Cherie DeVille

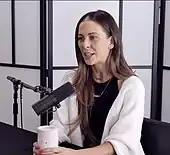
DeVille in 2021

Cherie DeVille (born ) is an American pornographic film actress, writer and political activist. A doctor of physical therapy, she entered the adult-film industry in her early thirties and has since appeared in hundreds of scenes, marketing herself online as "the internet's step-mom." DeVille briefly sought the United States presidency in 2020 on a ticket with rapper Coolio, using the slogan "Make America Fucking Awesome Again". She ended her bid in 2019, endorsing senator Bernie Sanders' campaign.